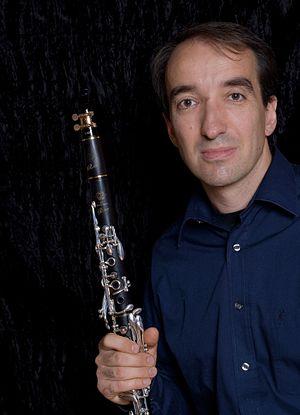
Photo Jean-Marc Fessard
Jean-Marc Fessard est un clarinettiste français né le 31 octobre 1969 à Étampes.